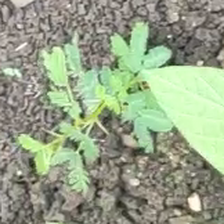
Weed species: Dwarf_cassia_(Chamaecrista pumila)